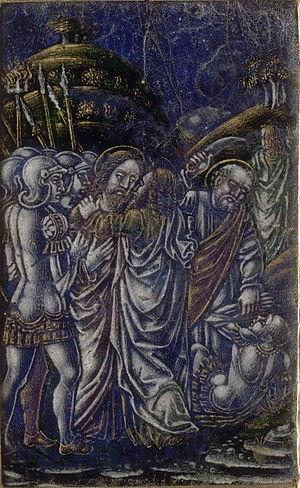
Les Heures Torriani sont un manuscrit conservé au musée Condé à Chantilly. La réalisation des enluminures de ce livre d'heures est attribuée à Giovanni Ambrogio de Predis et son atelier sans doute vers 1490-1495 pour le compte d'un membre de la famille della Torre de Milan.
Giovanni Ambrogio de Predis est un peintre italien et enlumineur de la Renaissance né vers 1455 à Milan et mort dans la même ville après 1509.